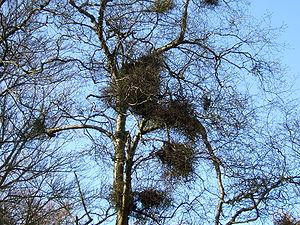
La maladie du balai de sorcière est le nom de différentes maladies s'attaquant à différents types de plantes ligneuses, souvent des arbres. Elles peuvent survenir toute l'année et être provoquées par des champignons, des phytoplasmes, des plantes, voire des virus ou des bactéries qui stimulent la production de cytokinine, provoquant ainsi le développement incontrôlé de bourgeons axillaires. Cette maladie forme une agglomération de branches et de rameaux, appelée « balai de sorcière ».
Une galle, appelée scientifiquement cécidie est une excroissance tumorale structurée produite sur les tiges, feuilles, racines ou fruits de certains végétaux, et qui se développe autour des parasites de la plante qui peuvent être des animaux, des champignons, des nématodes des bactéries, plus rarement d'autres plantes. Ces parasites sont dits galligènes ou cécidogènes. Certains parasites sont dits gallicoles, qu'ils soient cécidogènes ou non.